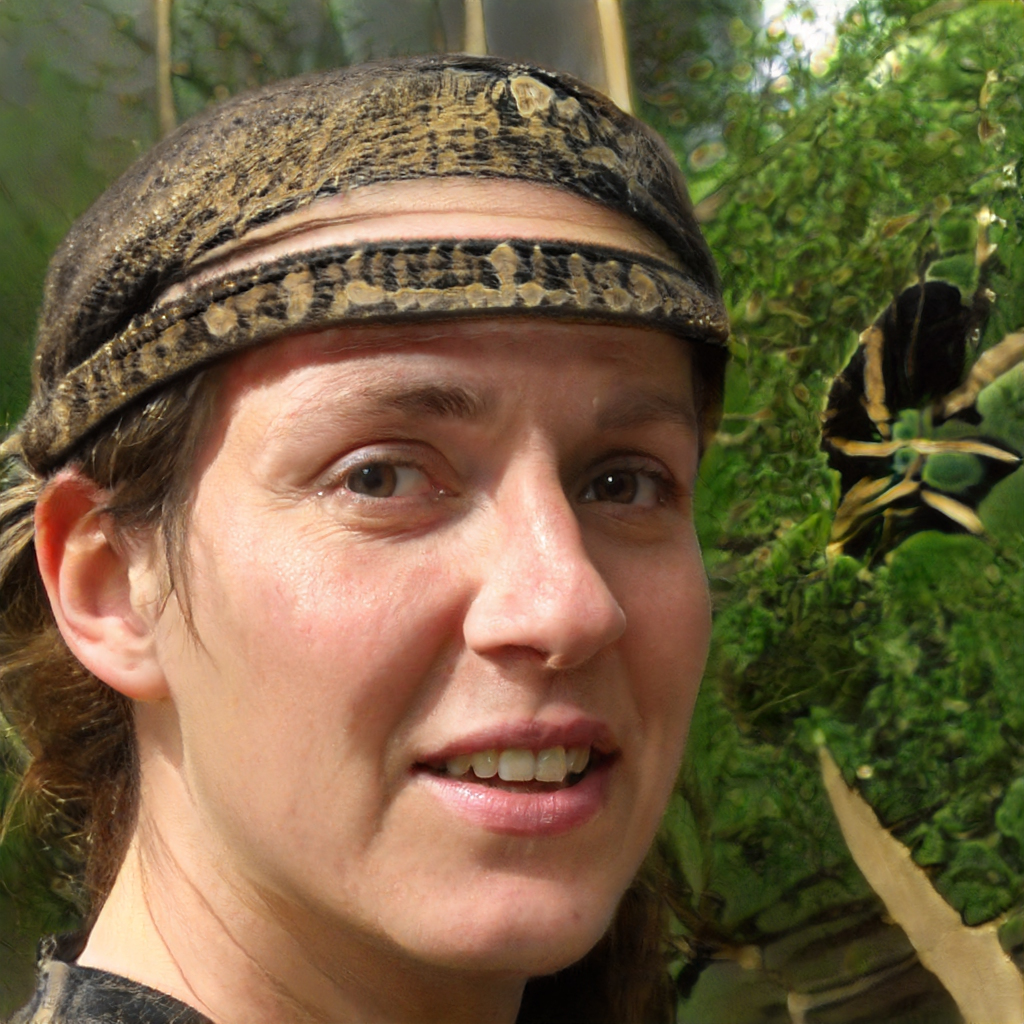
Label: No Watermark